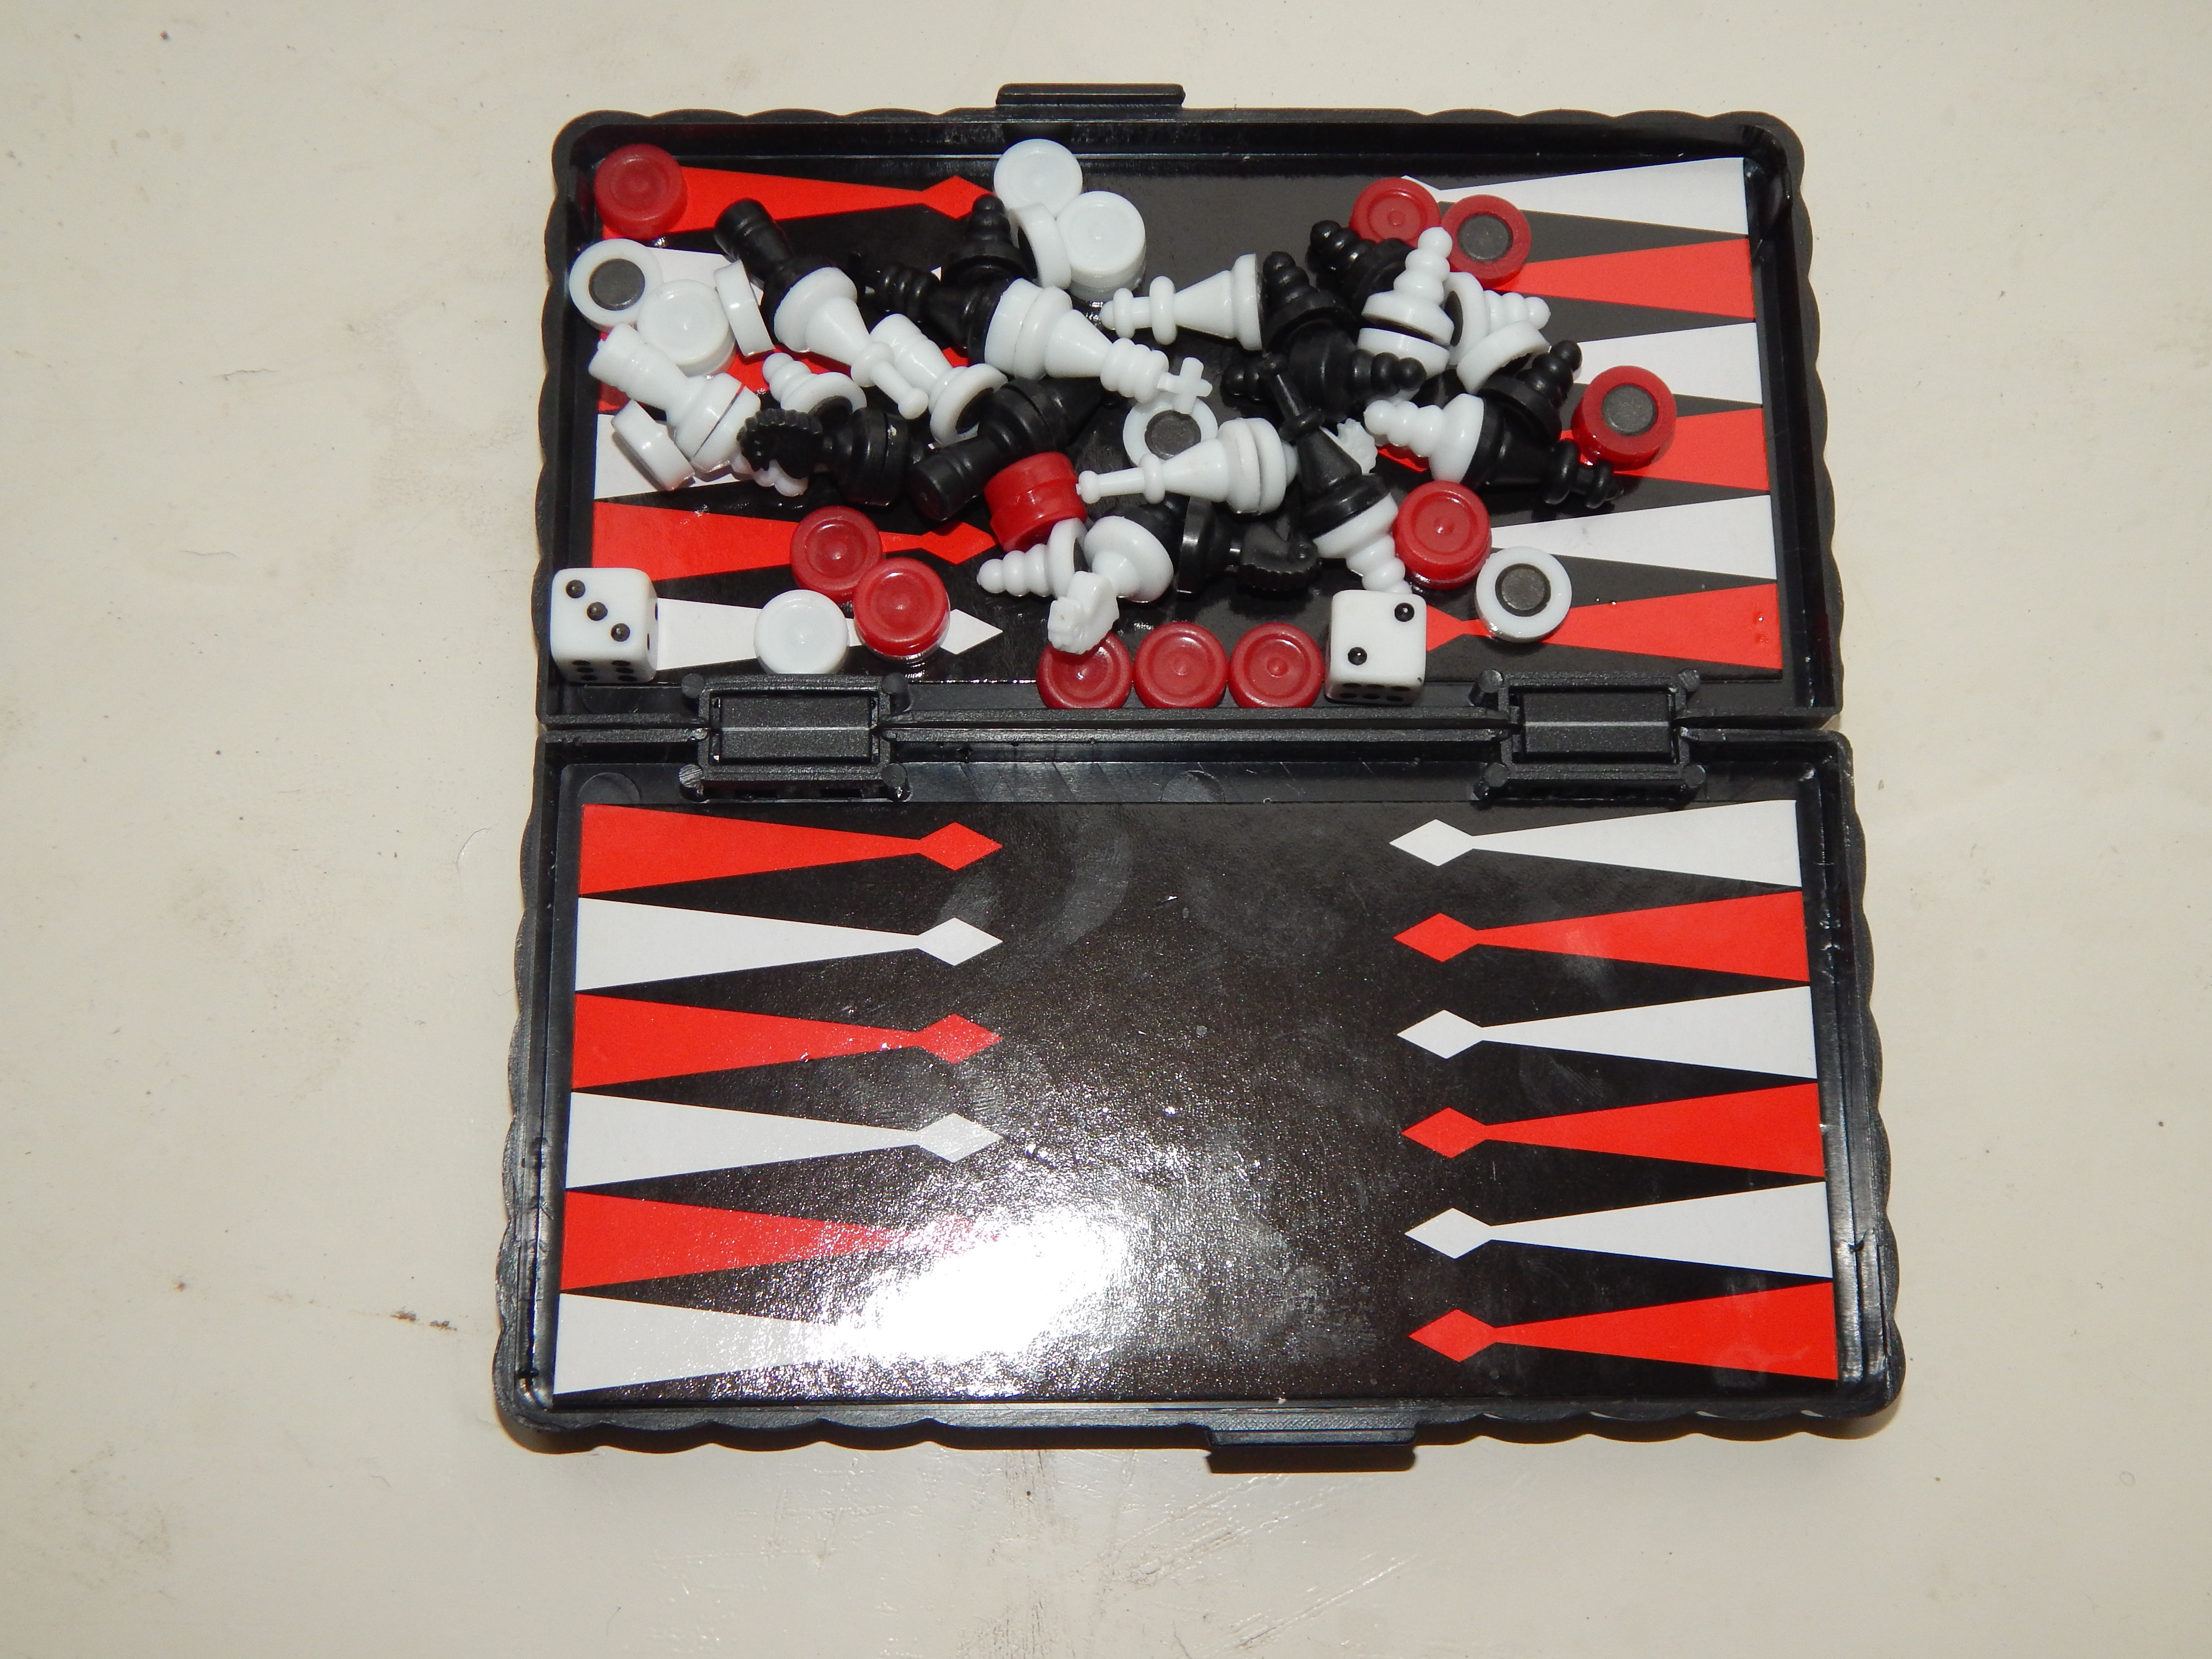
board, game